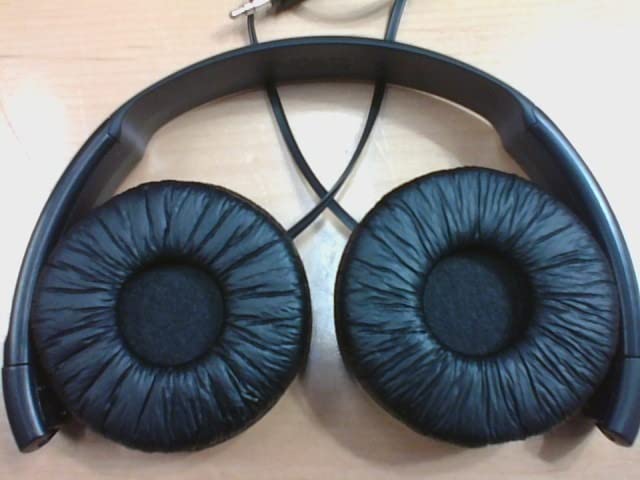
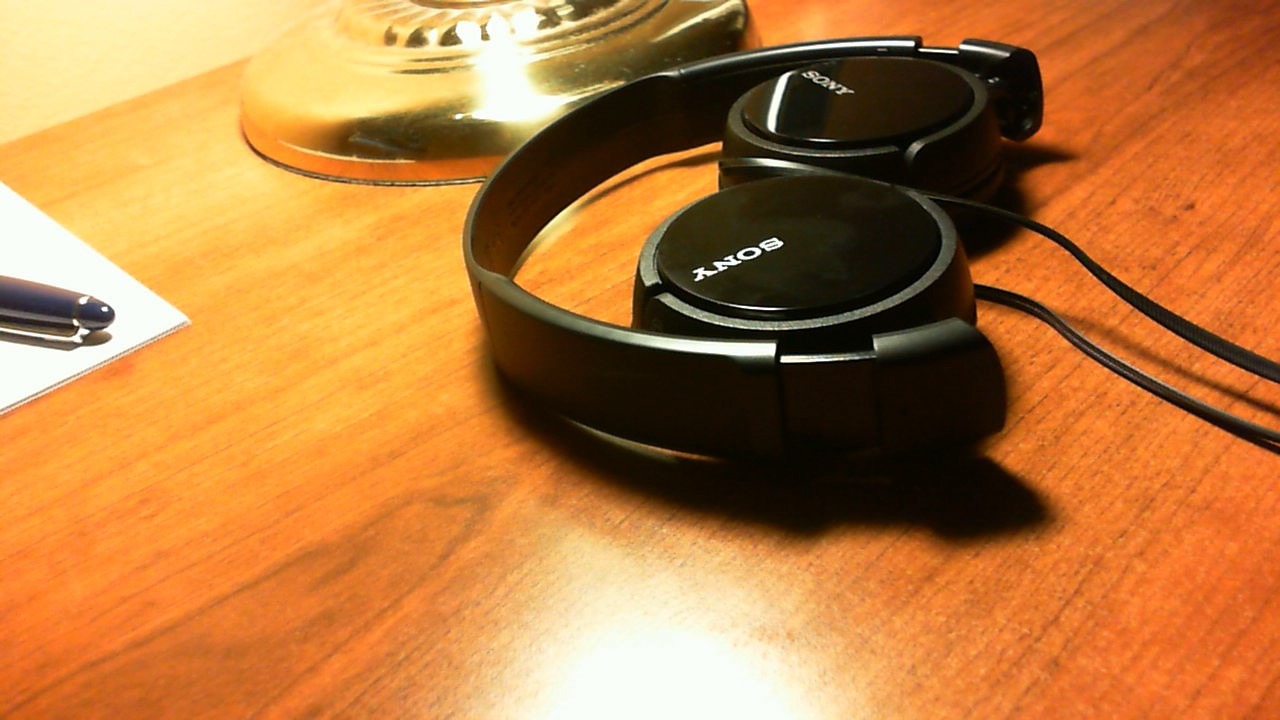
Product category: headphones
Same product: yes